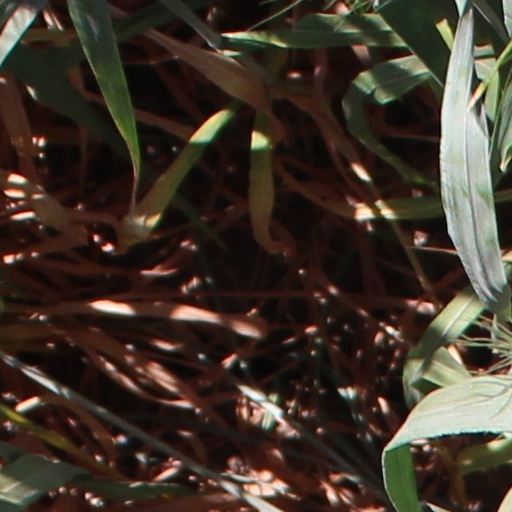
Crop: wheat